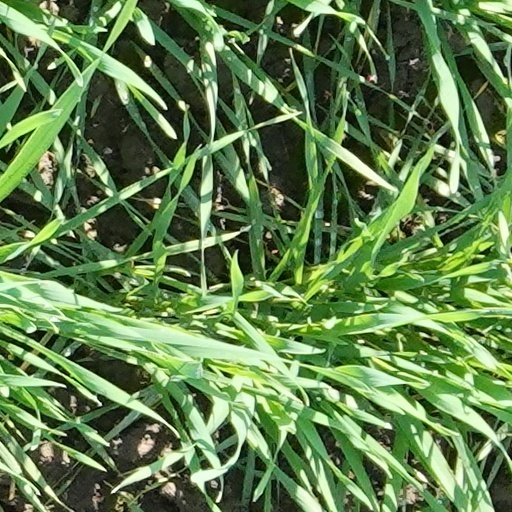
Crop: wheat